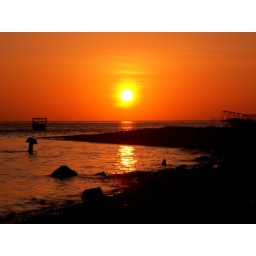
sunset at Dh.Meedhoo..left center, person carrying a sack of sand from a near by dhoani to land..